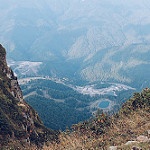
Label: mountain